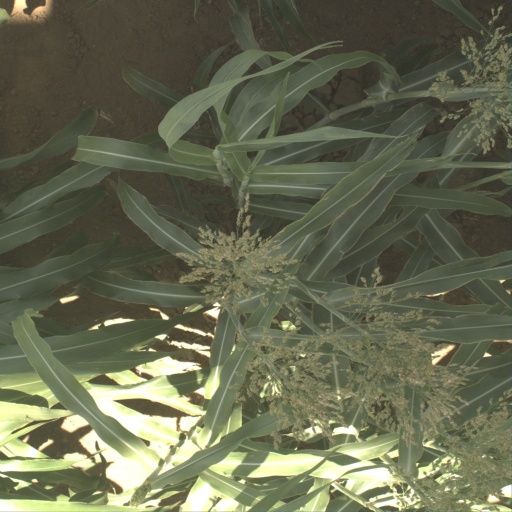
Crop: sorghum